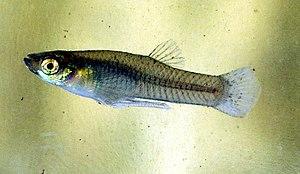
Catamarca est une province du nord-ouest de l'Argentine. Elle est entourée des provinces de Salta au nord, Tucumán et Santiago del Estero à l'est, Córdoba au sud-est, et La Rioja au sud. À l'ouest, elle est contiguë au Chili.